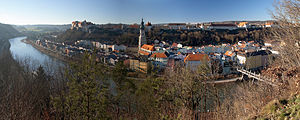
Burghausen / Geografi
Udsigt over den gamle bydel
Den gamle Hertugby Burghausen er den største by i Landkreis Altötting i Oberbayern i den tyske delstat Bayern. Den ligger ved floden Salzach, som her danner grænse til Østrig. På en bjergryg oven for den gamle bydel ligger den 1.043 meter lange Burg Burghausen, der er den længste borg i Europa.